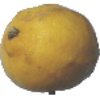
Label: Lemon 1